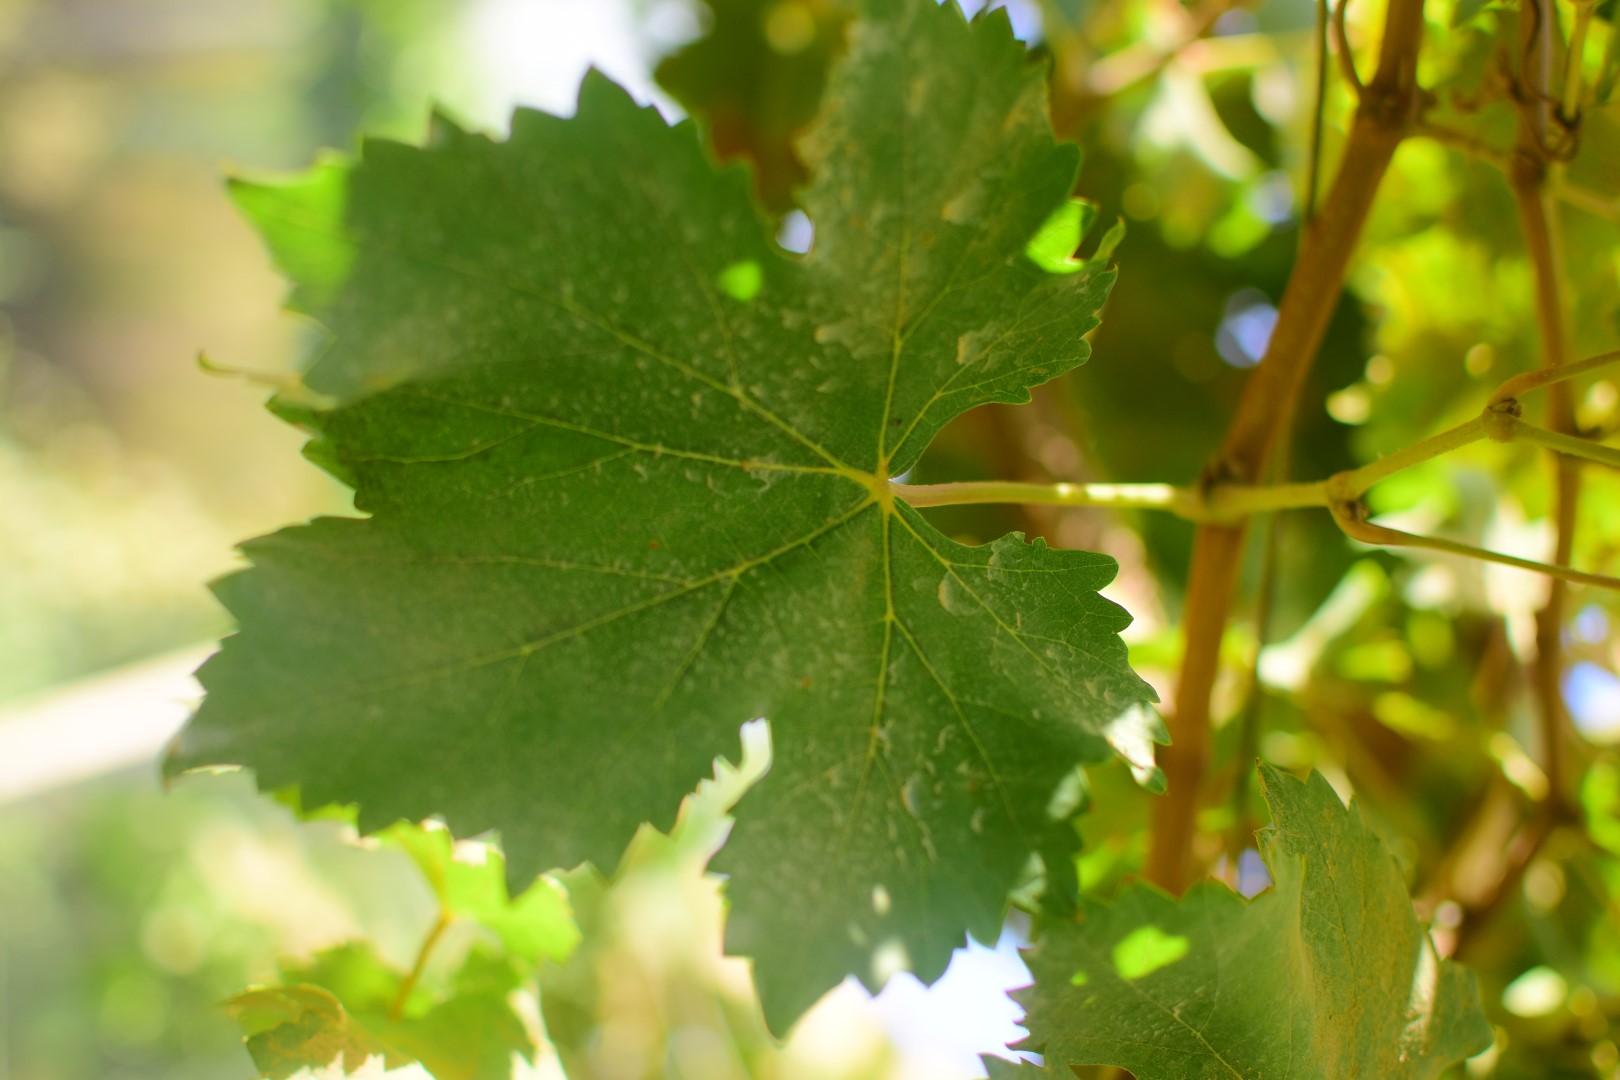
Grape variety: Deas Al-Annz